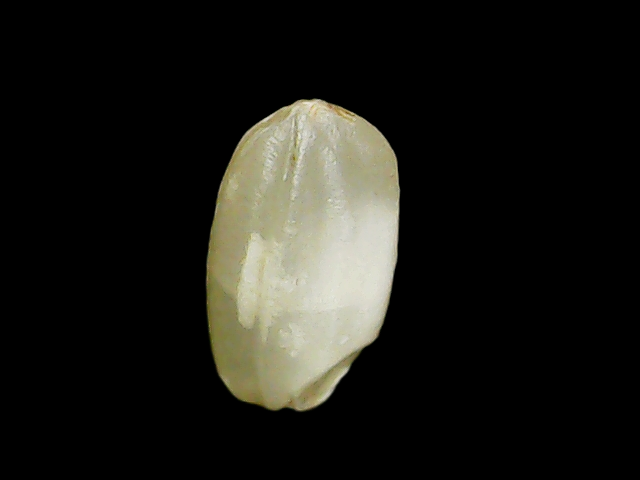
Rice variety: Binadhan8